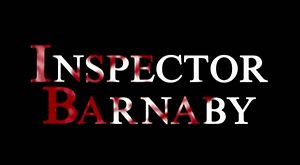
Kriminalkommissær Barnaby
Kriminalkommissær Barnaby er en populær britisk tv-serie. Den er blevet sendt siden 1997 på den britiske kanal ITV1. Det er et detektivdrama som fokuserer på hovedpersonen kriminalkommissær Tom Barnaby og hans arbejde med at løse forskellige mysterier der finder sted i det fiktive engelske grevskab Midsomer. I de senere sæsoner er Tom Barnaby gået på pension, og hans fætter John Barnaby er hovedperson. Serien er baseret på en række bøger af forfatteren Caroline Graham og bearbejdet til tv af Anthony Horowitz.